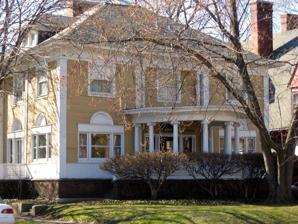
Building: George Blossom House
Country: United States of America
Year built: 1892
House in Illinois, United States George Blossom House The George Blossom House in Chicago was designed by architect Frank Lloyd Wright in 1892, while Wright was still working in the firm of Adler and Sullivan . As Wright was working as a draftsman for Adler and Sullivan, he was forbidden from taking outside commissions. He later referred to these designs as his "bootleg houses". A fine example of a Colonial Revival design, the building is almost symmetrical, broken up by a conservatory on the rear of the building. See also List of Frank Lloyd Wright works References